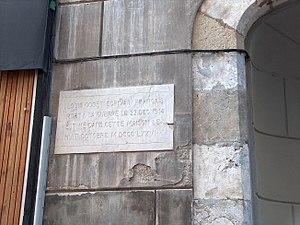
Plaque commémorative. Naissance de cet écrivain le 8 octobre 1876 dans cet immeuble.
Louis Codet, né à Perpignan le 8 octobre 1876 et mort au Havre le 27 décembre 1914, est un écrivain français.